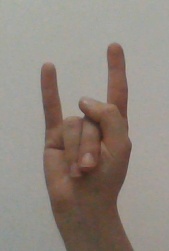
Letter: la